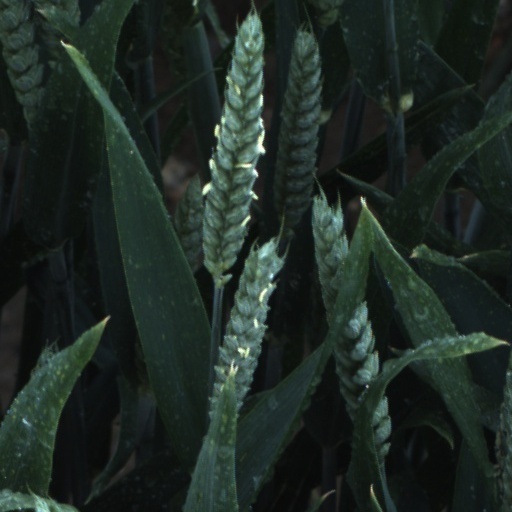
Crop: wheat